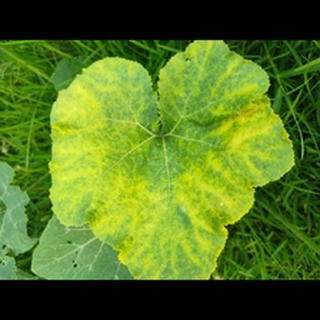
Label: pumpkin_powdery_mildew